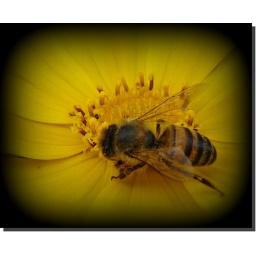
Bee in a yellow flower